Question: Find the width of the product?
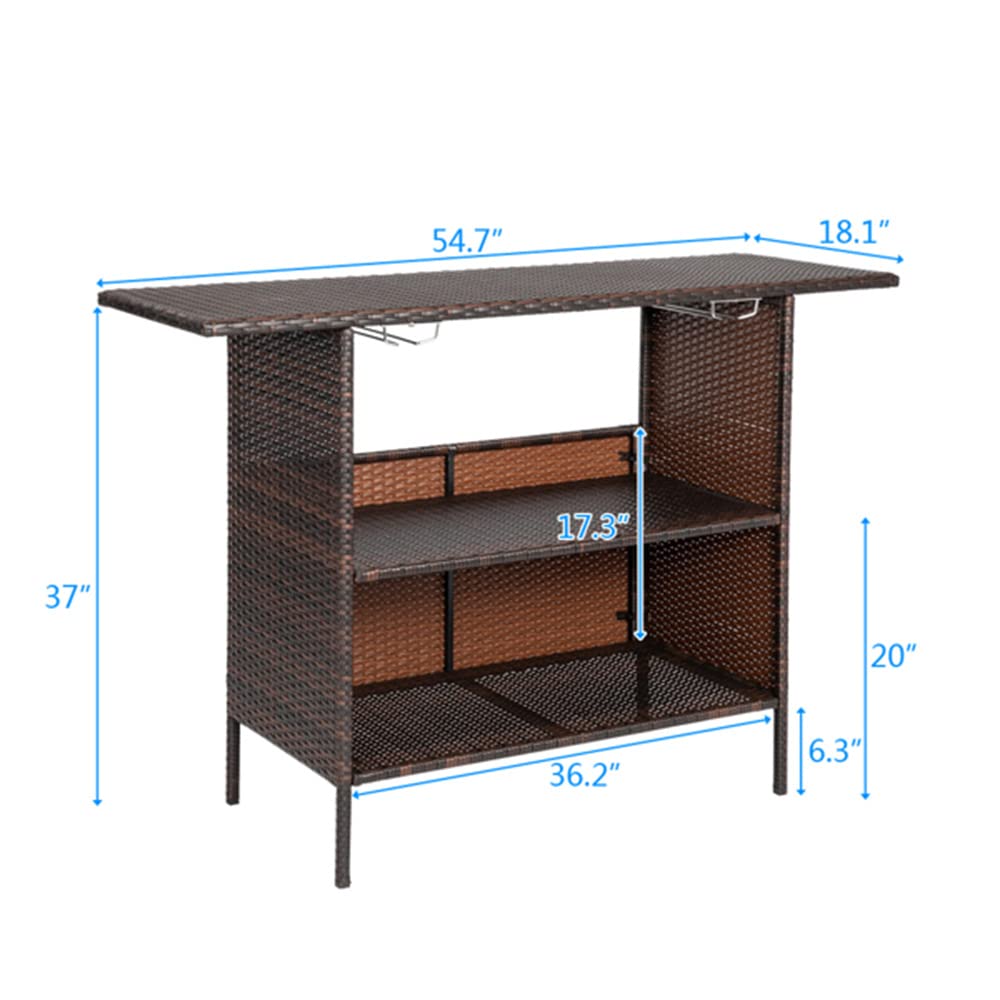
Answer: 54.7 inch